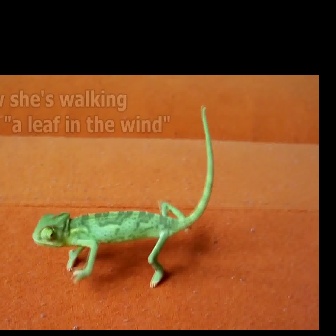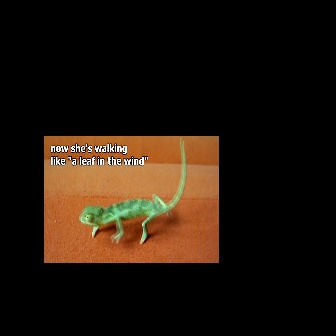
  Please identify the target specified by the bounding box [30,104,214,288] in the first image and locate it in the second image. Return the coordinates in [x_min,y_min,x_max,y_max] format.
Answer: [78,137,186,244]